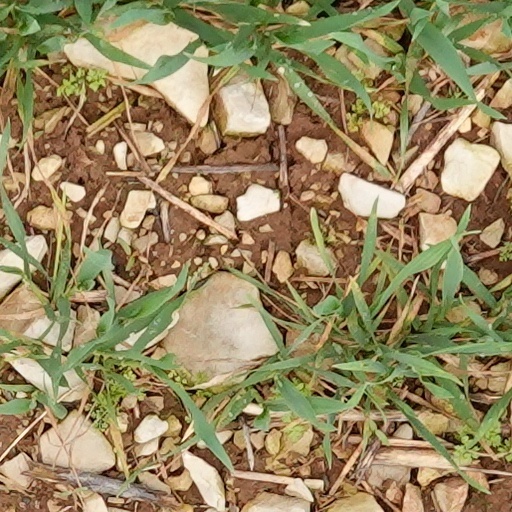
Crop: wheat